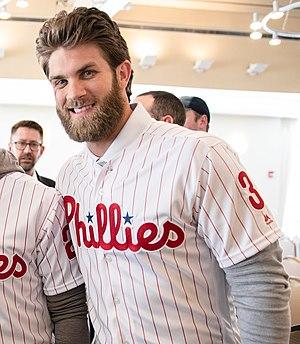
Bryce Aron Max Harper est un joueur de champ extérieur des Phillies de Philadelphie de la Ligue majeure de baseball.